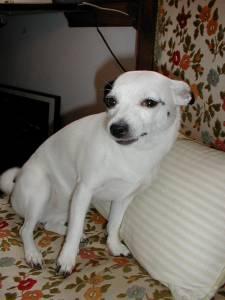
Breed: chihuahua